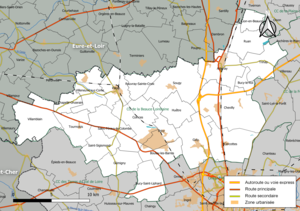
Carte géographique de la communauté de communess de la Beauce loirétaine, département du Loiret, France. Composition au 1er janvier 2019.
La communauté de communes de la Beauce Loirétaine est une communauté de communes française située dans le département du Loiret en région Centre-Val de Loire.